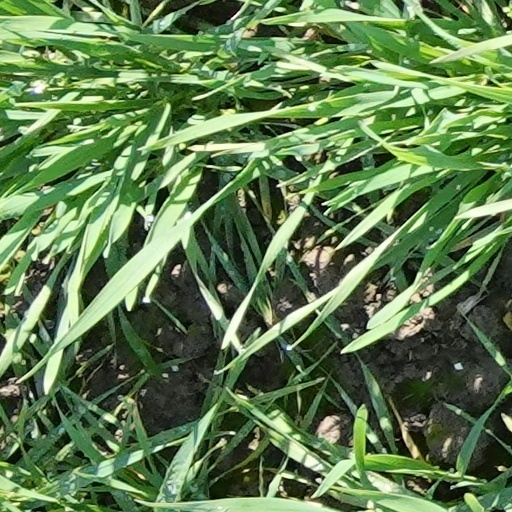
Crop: wheat